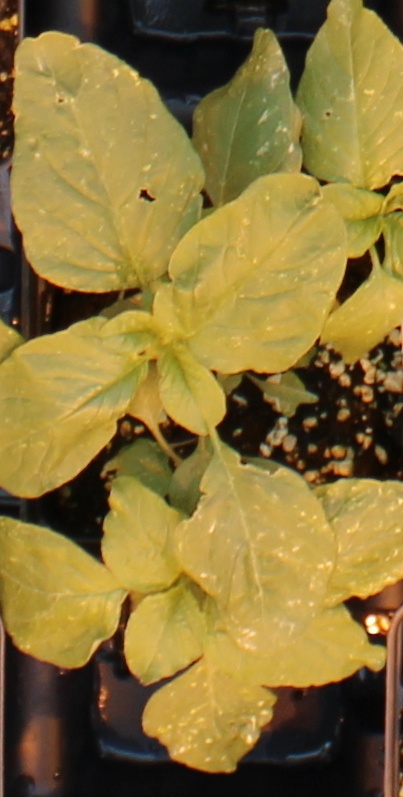
Label: Redroot Pigweed